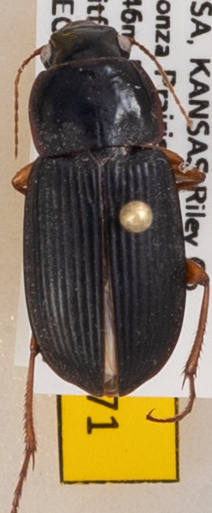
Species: Harpalus pensylvanicus
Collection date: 2019-07-17
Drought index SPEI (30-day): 1.594
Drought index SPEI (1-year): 1.85
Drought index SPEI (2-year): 0.71